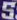
Number: 5